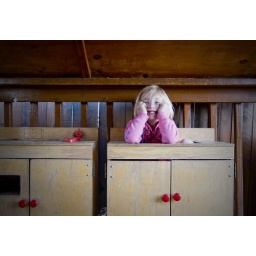
pink girl in stove